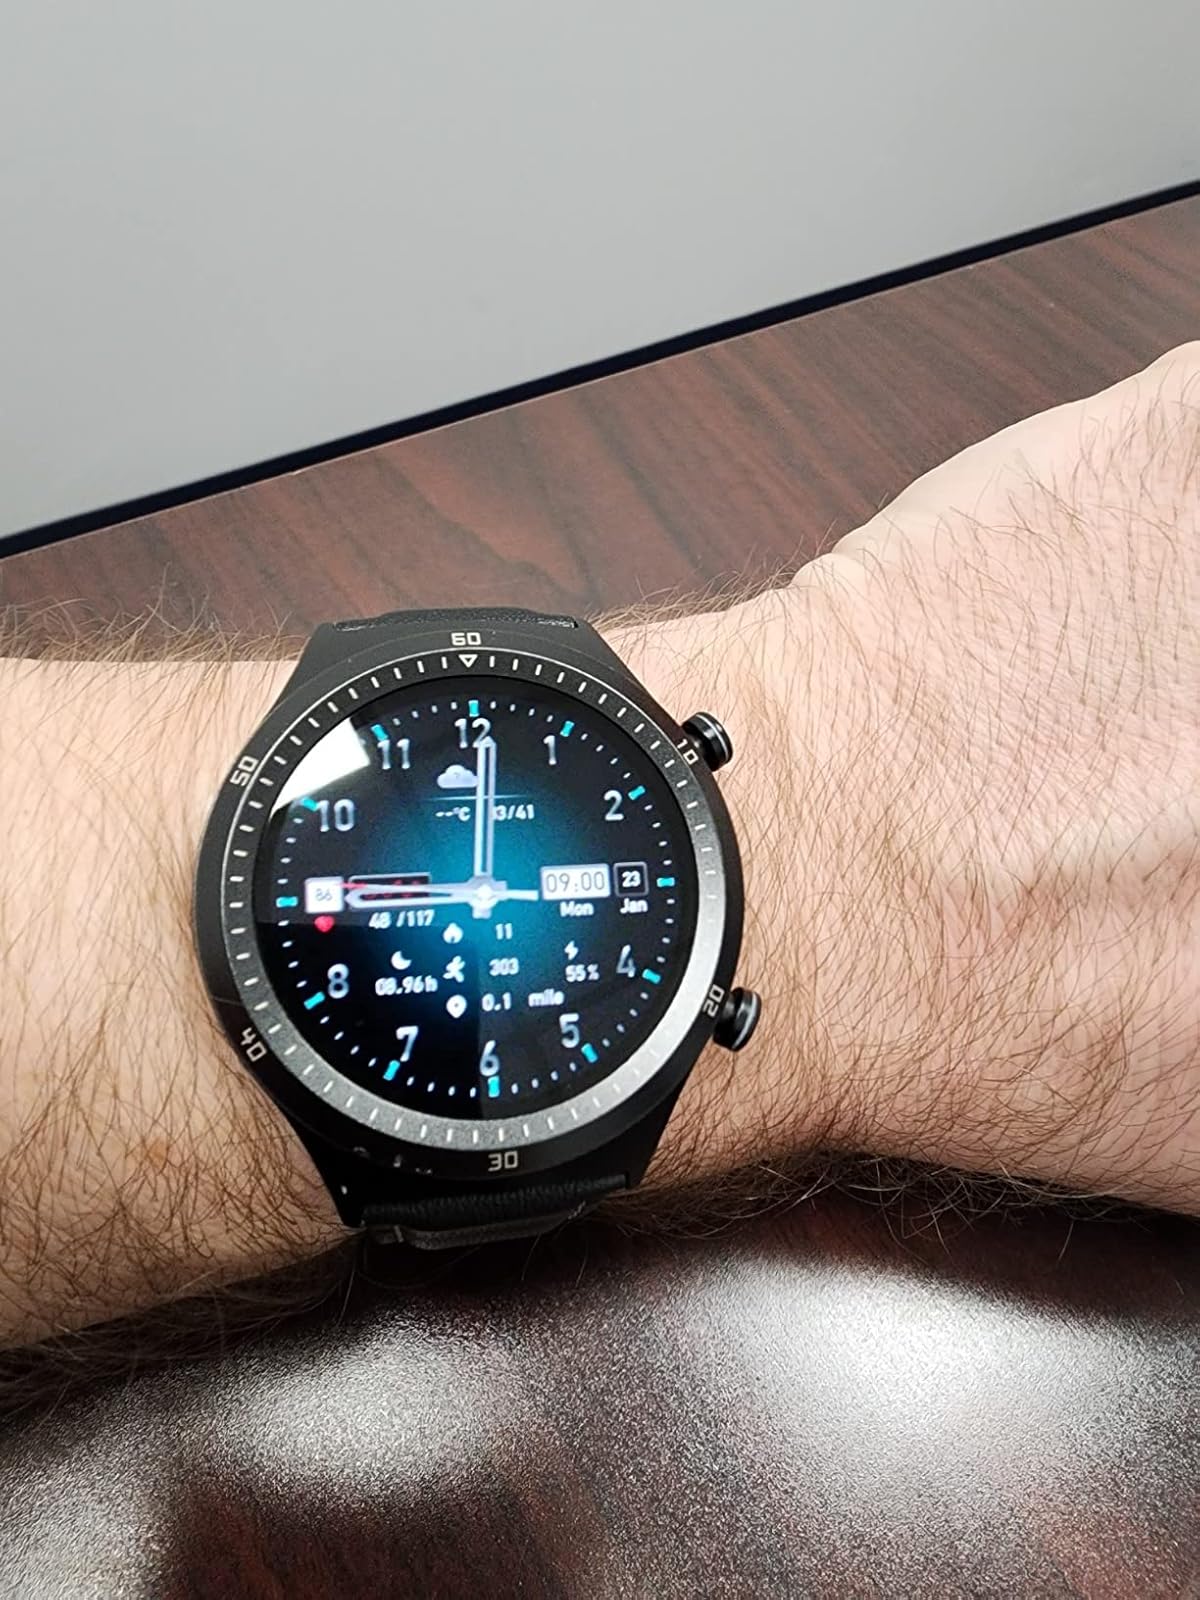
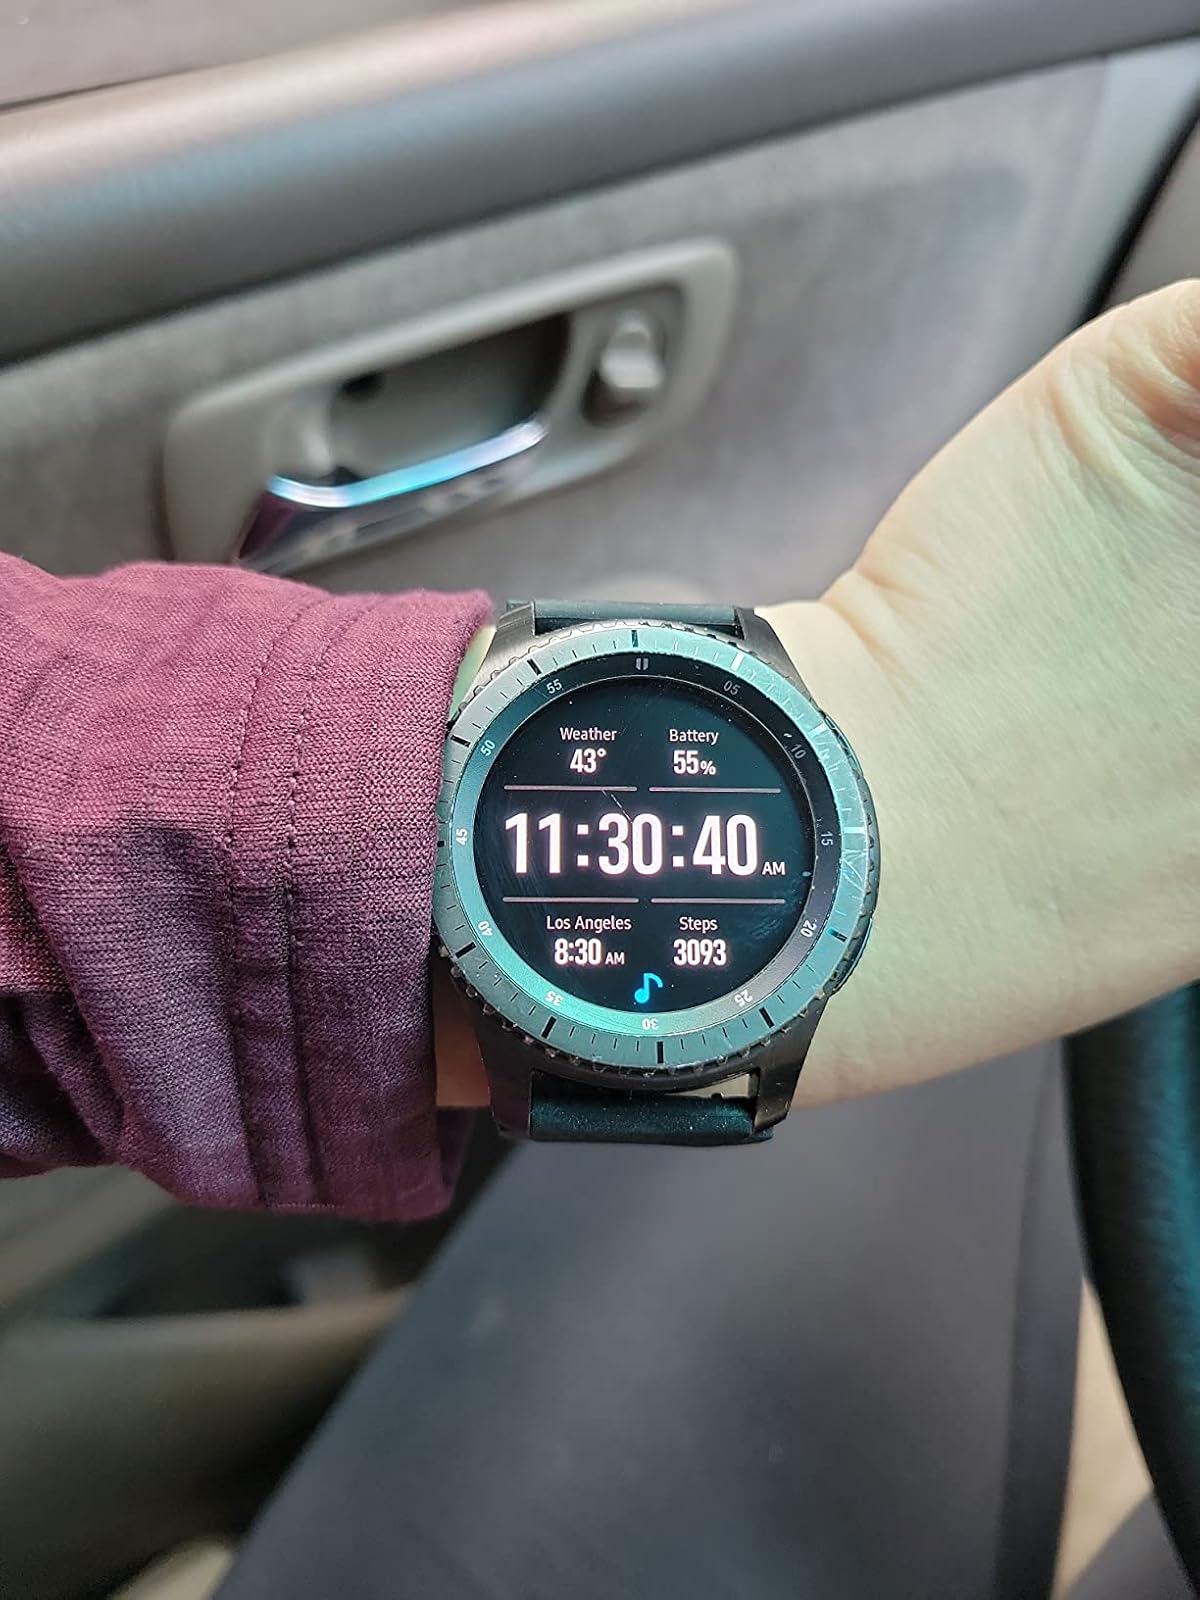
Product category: smartwatch
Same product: no